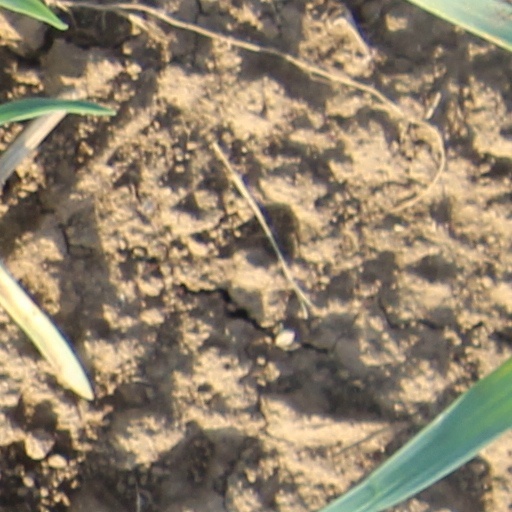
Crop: wheat